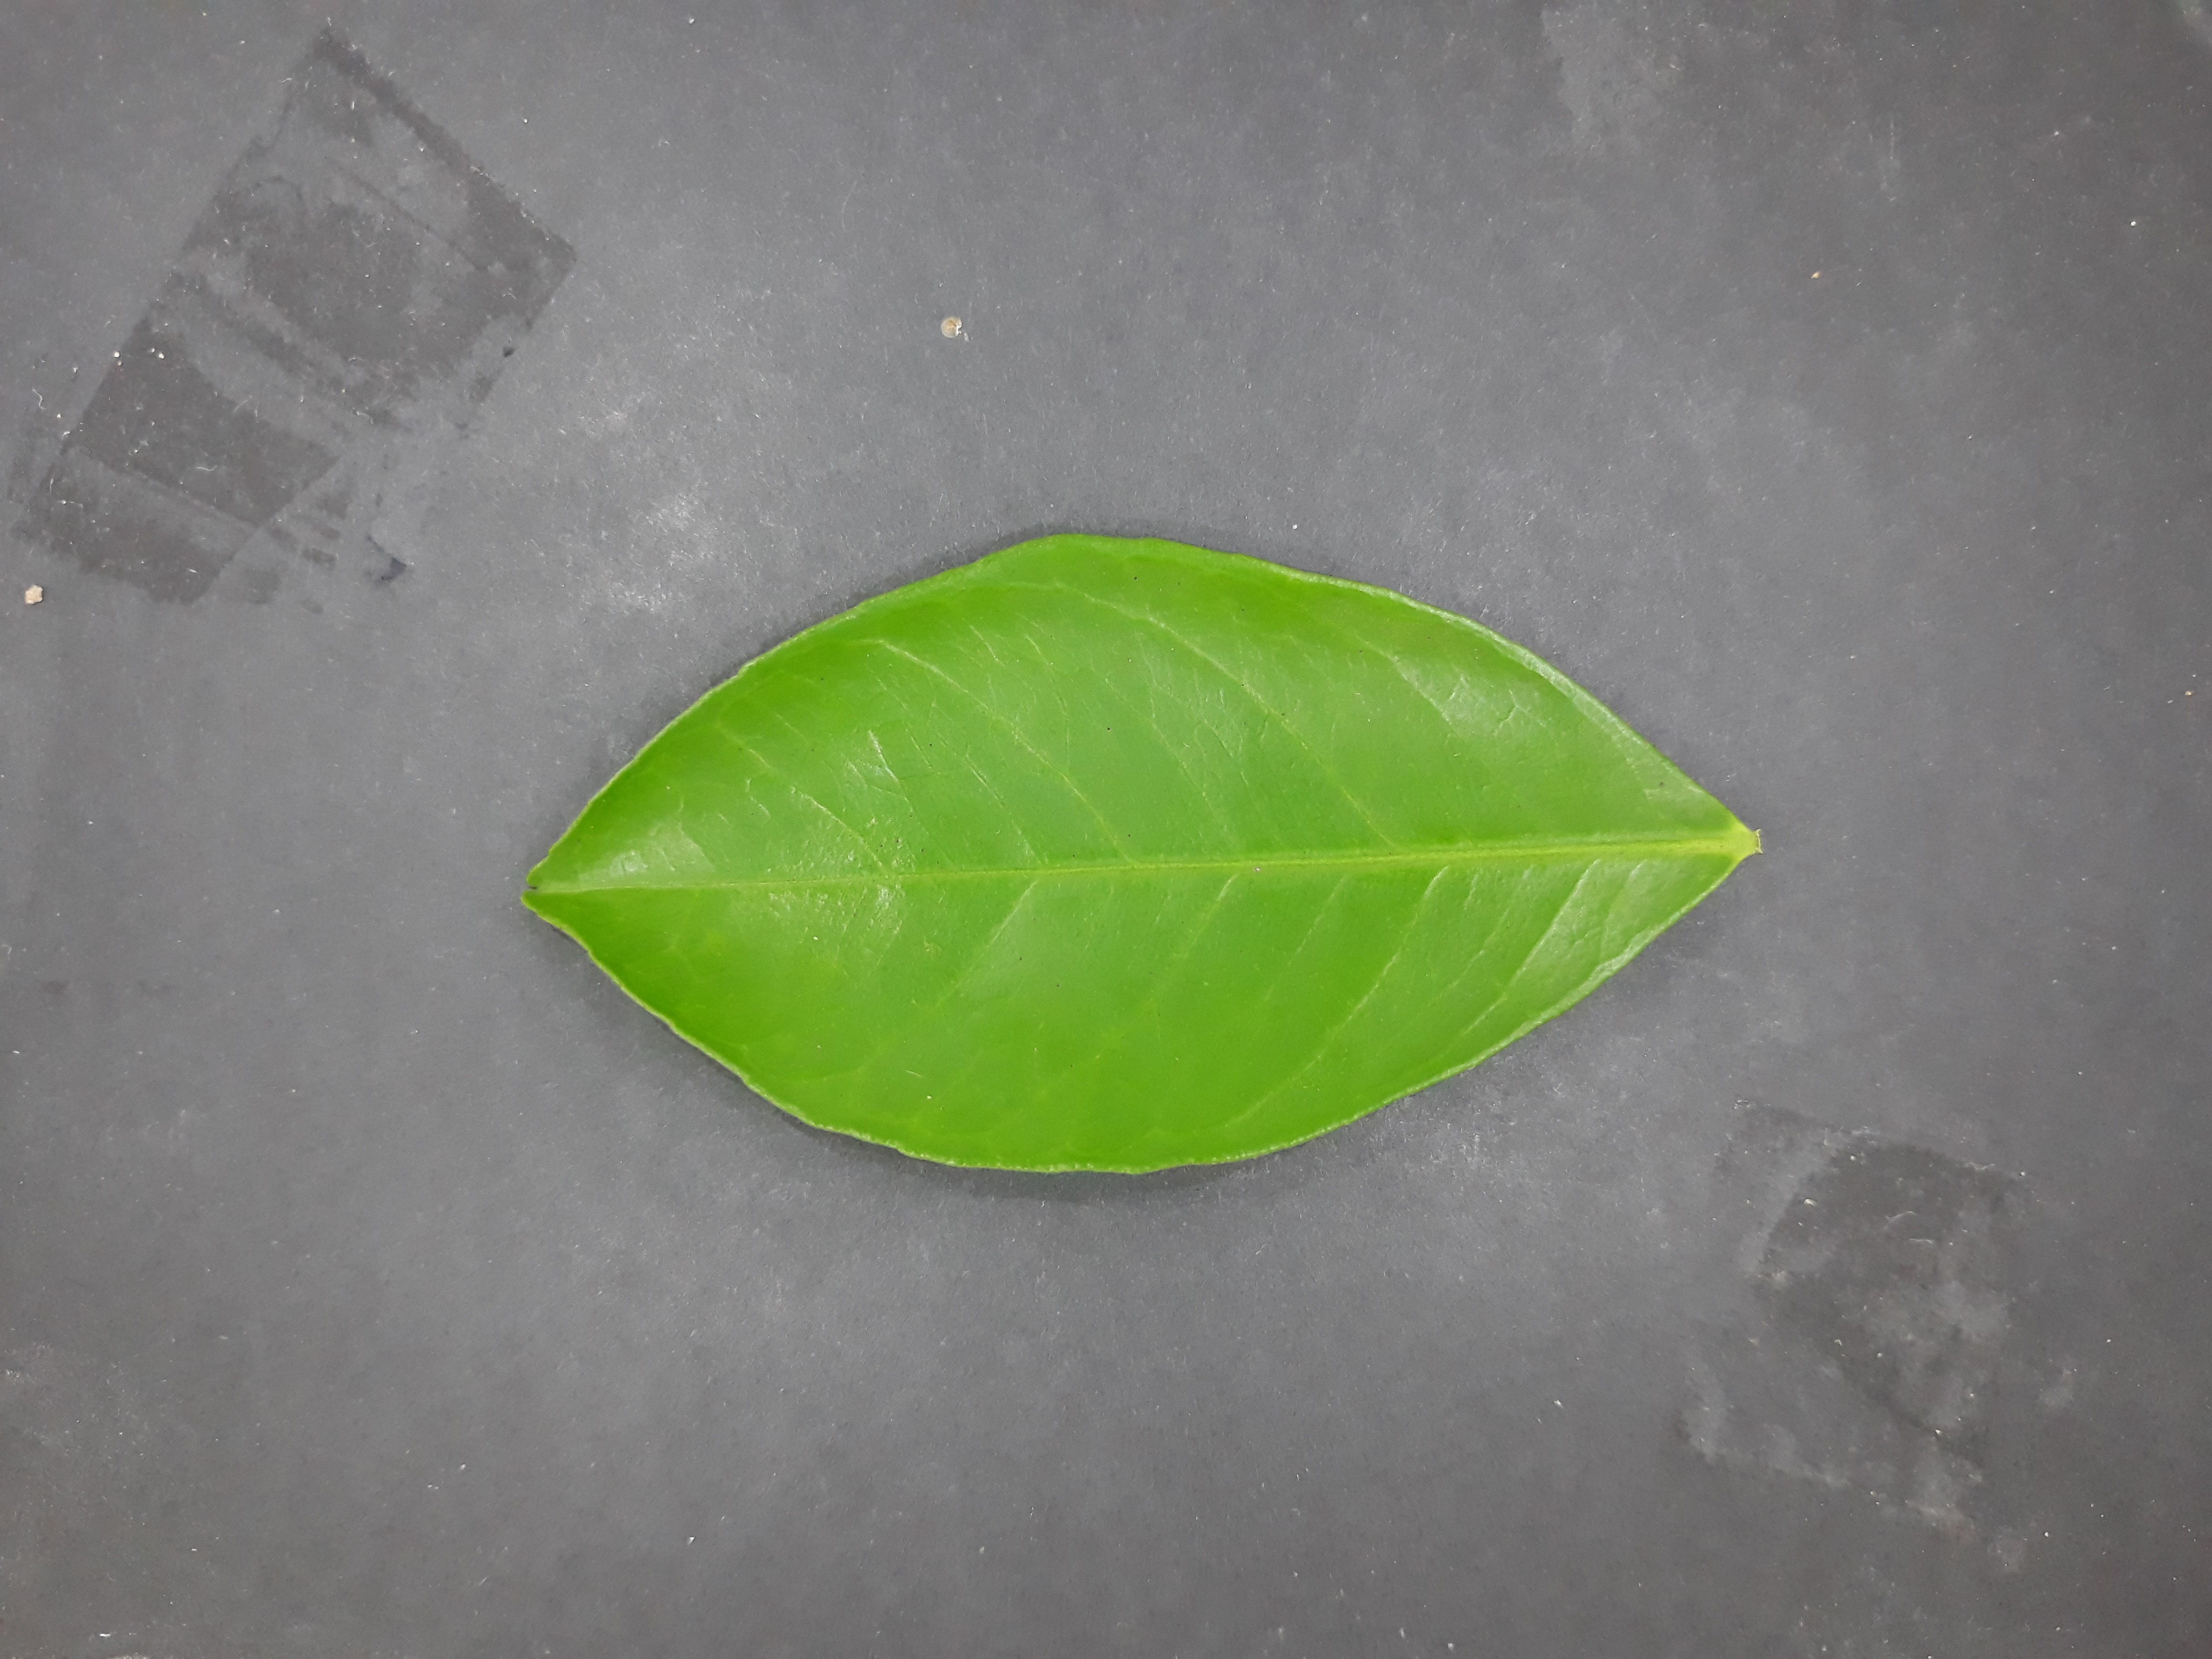
Label: Healthy